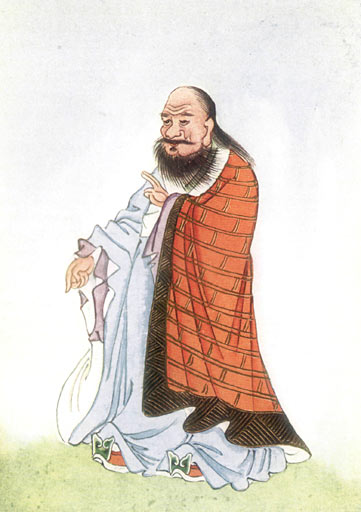
เล่าจื๊อ

ไฟล์:Lao Tzu - Project Gutenberg eText 15250.jpg|thumb|250px|เล่าจื๊อ, จาก "ไมท์แอนด์ลีเจนส์ออฟไชน่า", ค.ศ. 1922 โดย อี.ที.ซี. เวอร์เนอร์
เล่าจื๊อ (; ) นักปรัชญาชาวจีนที่มีชื่อเสียงที่สุดท่านหนึ่ง เชื่อกันว่ามีชีวิตอยู่ในช่วงศตวรรษที่ 6 ก่อนคริสต์ศักราช ในช่วงของสงครามปรัชญา และสงครามการเมืองยุคชุนชิว เล่าจื๊อได้เขียนตำราอันเป็นแบบแผนในทางเต๋า นั่นคือ "เต้าเต๋อจิง" (道德經) ซึ่งเป็นวรรณกรรมทางลัทธิเต๋า|ศาสนาเต๋าที่ยังคงตกทอดมาถึงยุคปัจจุบันนี้ เล่าจื๊อเป็นนักปราชญ์ที่เชี่ยวชาญทางเต๋า ประวัติศาสตร์ ภูมิศาสตร์ ดาราศาสตร์
== ประวัติ ==
ตามหลักฐานทางประวัติศาสตร์ เรารู้จักเล่าจื๊อ (เหลาจื่อ) น้อยมาก แต่มีพงศาวดารจีนหลายชิ้นที่กล่าวถึงเล่าจื๊อ ในฐานะที่เป็นผู้แต่งคัมภีร์ "เต๋าเต็กเก็ง หรือ เต้าเต๋อจิง" ซึ่งเนื้อหาในคัมภีร์นี้ มีความสำคัญกับวัฒนธรรมจีนในรุ่นต่อๆมาอย่างมาก ถือได้ว่าเทียบเท่าได้กับ ขงจื๊อ ตามพงศาวดารระบุไว้ว่า เล่าจื๊อ เกิดในแคว้นขู่ (苦縣 Kǔ Xiàn) ซึ่งในปัจจุบันคือบริเวณ อำเภอลู่อี้ (鹿邑) ของมณฑลเหอหนาน บางตำนานกล่าวไว้ว่าเล่าจื๊อเมื่อเกิดมามีผมสีขาว และอยู่ในครรภ์มารดานานถึง 8 ทศวรรษ หรือ 80 ปี ชื่อของเล่าจื๊อแปลโดยนัยได้ 2 แบบว่า "อาจารย์ผู้อาวุโส" หรือ "เด็กผู้อาวุโส" เกิดที่หมู่บ้านชีเหยินลี อำเภอขู่เสี้ยน แคว้นฉู่ เมื่อวันที่ 15 เดือนยี่ ก่อน ค.ศ.ราว 576 ปี (ก่อน พ.ศ. 33 ปี)
จากพงศาวดารของซือหม่า เชียน กล่าวว่า เล่าจื๊อมีอายุมากกว่าขงจื๊อ แต่อยู่ในยุคสมัยเดียวกัน และเคยได้พบปะเสวนากัน เล่าจื๊อได้ทำงานในราชวงศ์โจว ขงจื๊อและเล่าจื๊อได้มาพบเจอโดยบังเอิญกันในแคว้นโจว (ปัจจุบันคือแถบเมืองลั่วหยาง) โดยขงจื๊อได้มาค้นหาตำราในห้องสมุด จากเรื่องเล่านี้ ทั้งสองได้แลกเปลี่ยนทรรศนะคติความเห็นในหลาย ๆ ด้าน เป็นเวลาหลายเดือน หลังจากการเสวนาในครั้งนี้ ขงจื๊อกล่าวว่า "การได้เสวนากับท่านเล่าจื๊อ ถือว่าเป็นการศึกษาที่ล้ำลึก และดีเยี่ยมกว่าหนังสือในห้องสมุดเสียอีก"
== ผลงาน ==
ผลงานที่สำคัญที่สุดของเล่าจื๊อคือ "คัมภีร์เต๋าเต็กเก็ง หรือ เต้าเต๋อจิง" เป็นคัมภีร์ที่มีอักษรจีน 5,000 อักษร ซึ่งมีอิทธิพลต่อวัฒนธรรมของประเทศจีนอย่างมาก โดยภายในคัมภีร์นั้น มีเนื้อหาในด้านปรัชญาบุคคล ความกลมกลืนต่อการใช้ชีวิตกับธรรมชาติ จนไปถึงปรัชญาการเมือง
จากการตีความ คำว่า "เต๋า" ในคัมภีร์ มักจะหมายถึง "มรรค" หรือ หนทาง (The way) หรือ ธรรม ซึ่งมีความหมายกว้าง ๆ และมักตีความหมายในแนวเป็นไปตามธรรมชาติ การกระทำที่สอดคล้องกับวิถีแห่งเต๋าใด ๆ จะสามารถบรรลุมรรคผลได้โดยง่าย เล่าจื๊อเชื่อว่า ควรหลีกเลี่ยงความรุนแรงต่าง ๆ เท่าที่จะเป็นไปได้ ส่วนคำว่า "เต็ก หรือ เต๋อ" นั้นหมายถึง "คุณธรรม" คัมภีร์นี้แบ่งออกเป็น 81 บทด้วยกัน
ถึงแม้ว่าเล่าจื๊อจะไม่ได้ปลูกฝังวัฒนธรรมหยั่งลึกได้เทียบเท่ากับ ขงจื๊อ ในอารยธรรมจีน แต่ท่านก็ยังเป็นที่เคารพนับถือโดยทั่วไป แม้แต่ขงจื๊อยังเรียกท่านว่าอาจารย์ทั้งแนวความคิดและการปฏิบัติตามหนทางแห่งเต๋า
== อิทธิพลต่อปัญญาชนรุ่นหลัง ==
ผู้ติดตามเล่าจื้อที่มีชื่อเสียงที่สุดคือจวงจื๊อ (Zhuang Zi) ได้เขียนตำราที่มีอิทธิพลต่อวงการวรรณกรรมของจีนมาก โดยให้ข้อคิดเกี่ยวกับ ปัจเจกนิยม, วิมุตติ และ ความปราศจากกังวล
== อ้างอิง ==
* Ariel, Yoav, and Gil Raz. “Anaphors or Cataphors? A Discussion of the Two qi 其 Graphs in the First Chapter of the Daodejing.” PEW 60.3 (2010): 391–421.
* Bellamy, James A.B. "Some Proposed Emendations to the Text of the Koran," The Journal of the American Oriental Society 113.4 (1993), citing work by Aad Vervoorn
*
*
*
*
*
*
*
*
*Komjathy, Louis. "Handbooks for Daoist Practice". 10 vols. Hong Kong: Yuen Yuen Institute, 2008.
*
*Long, Roderick T. "Austro-Libertarian Themes in Early Confucianism", The Journal of Libertarian Studies Vol XVII No 3 (Summer 2003), pp.&nbsp;35–62.
*
*
*
*
*
*
*
* Rothbard, Murray N. "The Ancient Chinese Libertarian Tradition", Ludwig von Mises Institute (2005).
* Rothbard, Murray N. "Concepts in the Role of Intellectuals in Social Change Towards Laissez Faire", The Journal of Libertarian Studies Vol IX No 2 (Fall 1990), pp.&nbsp;43–67.
*
*
*
*
== แหล่งข้อมูลอื่น ==
*
* Stanford Encyclopedia of Philosophy: Laozi
* Internet Encyclopedia of Philosophy: Laozi
* Lǎozǐ Dàodéjīng Chinese + English + German, verbatim + analogous
* China Spirituality of Seeraa: The Biography of Lao Zi
หมวดหมู่:ลัทธิเต๋า
หมวดหมู่:ศาสดา
หมวดหมู่:นักปรัชญาชาวจีน
หมวดหมู่:บุคคลในศตวรรษที่ 4 ก่อนคริสตกาล
หมวดหมู่:นักปรัชญาในศตวรรษที่ 4 ก่อนคริสตกาล
หมวดหมู่:บุคคลในยุคราชวงศ์โจว